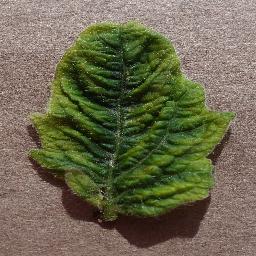
Label: Tomato___Tomato_Yellow_Leaf_Curl_Virus